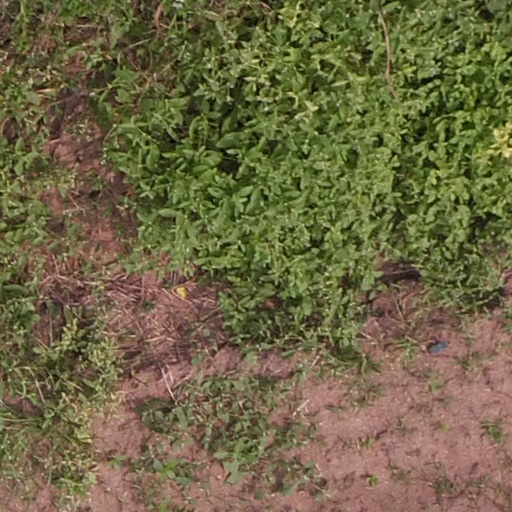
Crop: maize; corn